Question: What shape is the yellow line?
Tambaya: Menene siffar layi mai ruwan ɗorawa?
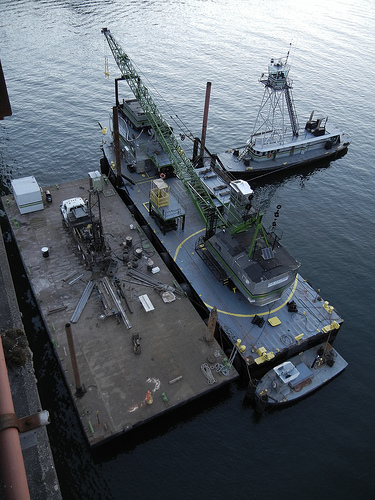
Answer: Circle.
Amsa: Da'ira.